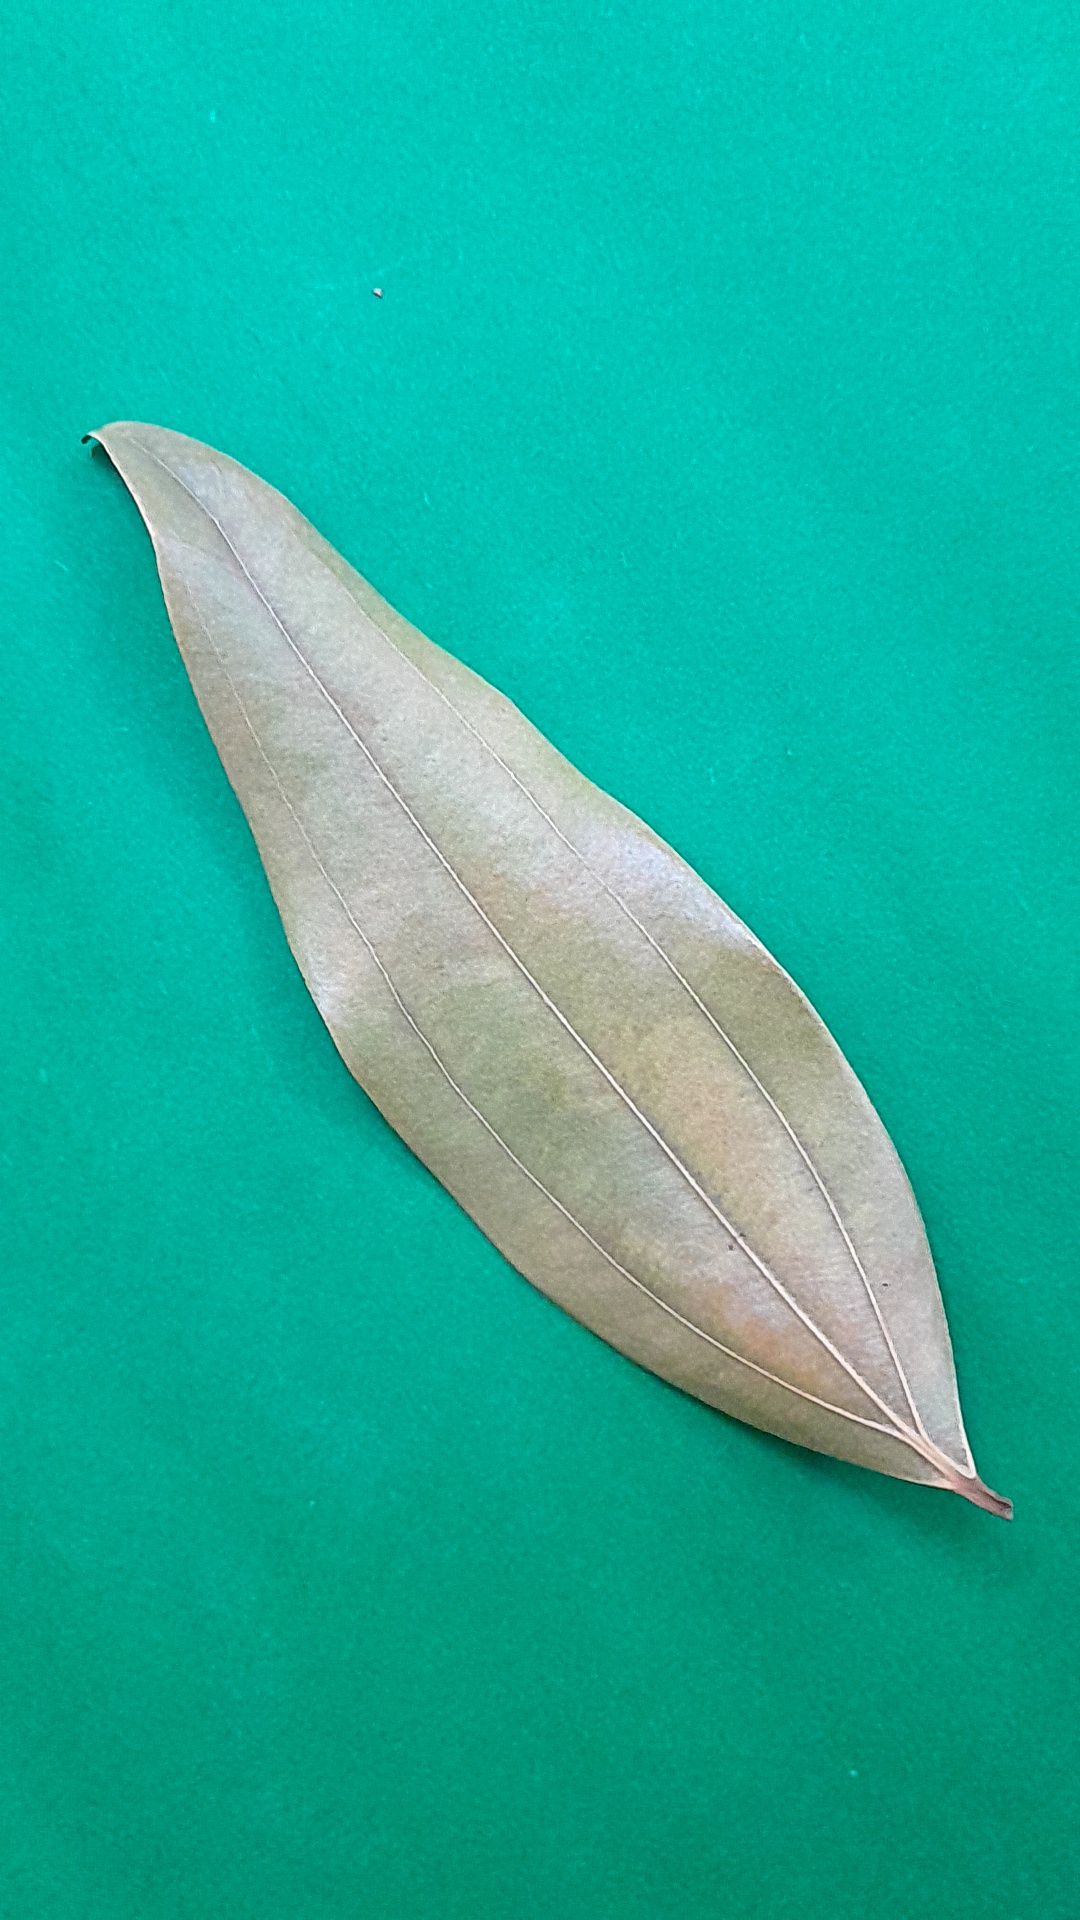
Label: Dry Leaf